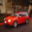
Label: automobile